Rathscafé (Bremen)

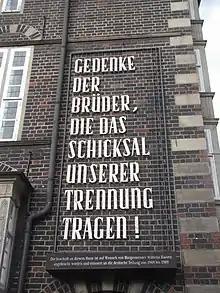
admonishing words of Wilhelm Kaisen

In the Middle Ages, a municipal wine-house was situated on the corner of Bremer Marktplatz/Liebfrauenkirchhof and Obernstrasse. Later on, the building was redecorated with a Renaissance gable. Until the 17th century, the building was used as a wine warehouse. Later on it passed into private ownership and was remodeled on several occasions. In 1900, it was used as a lingerie store. Thereafter, it was purchased by the city and demolished to provide space for a new building.